A Study in Scarlet

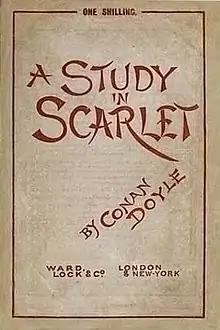
First book edition cover, 1888

In 1881, Doctor John Watson returns to London after serving in the Second Anglo-Afghan War and starts looking for a place to live. An old friend of his named Stamford tells him that Sherlock Holmes is looking for someone to split the rent at a flat at 221B Baker Street but cautions Watson about Holmes's eccentricities. Holmes and Watson meet and, after assessing each other and the rooms, they move in. Holmes is a "consulting detective", and his frequent guests are clients. After a demonstration of Holmes's deductive skills, Watson's disbelief turns into astonishment.